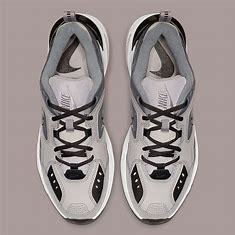
Brand: Nike
Model: M2K Tekno